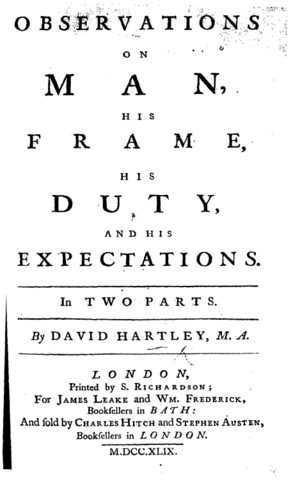
Observations on Man, his Frame, his Duty, and his Expectations est l'œuvre majeure du philosophe britannique David Hartley. Publié en deux parties, en 1749, par Samuel Richardson, il met en avant les deux principales théories de Hartley : la doctrine des vibrations et celle des associations. La première partie traite du cadre du corps et de l'esprit humain et de leur connexions et influences réciproques, la seconde des devoirs et des attentes de l'humanité.